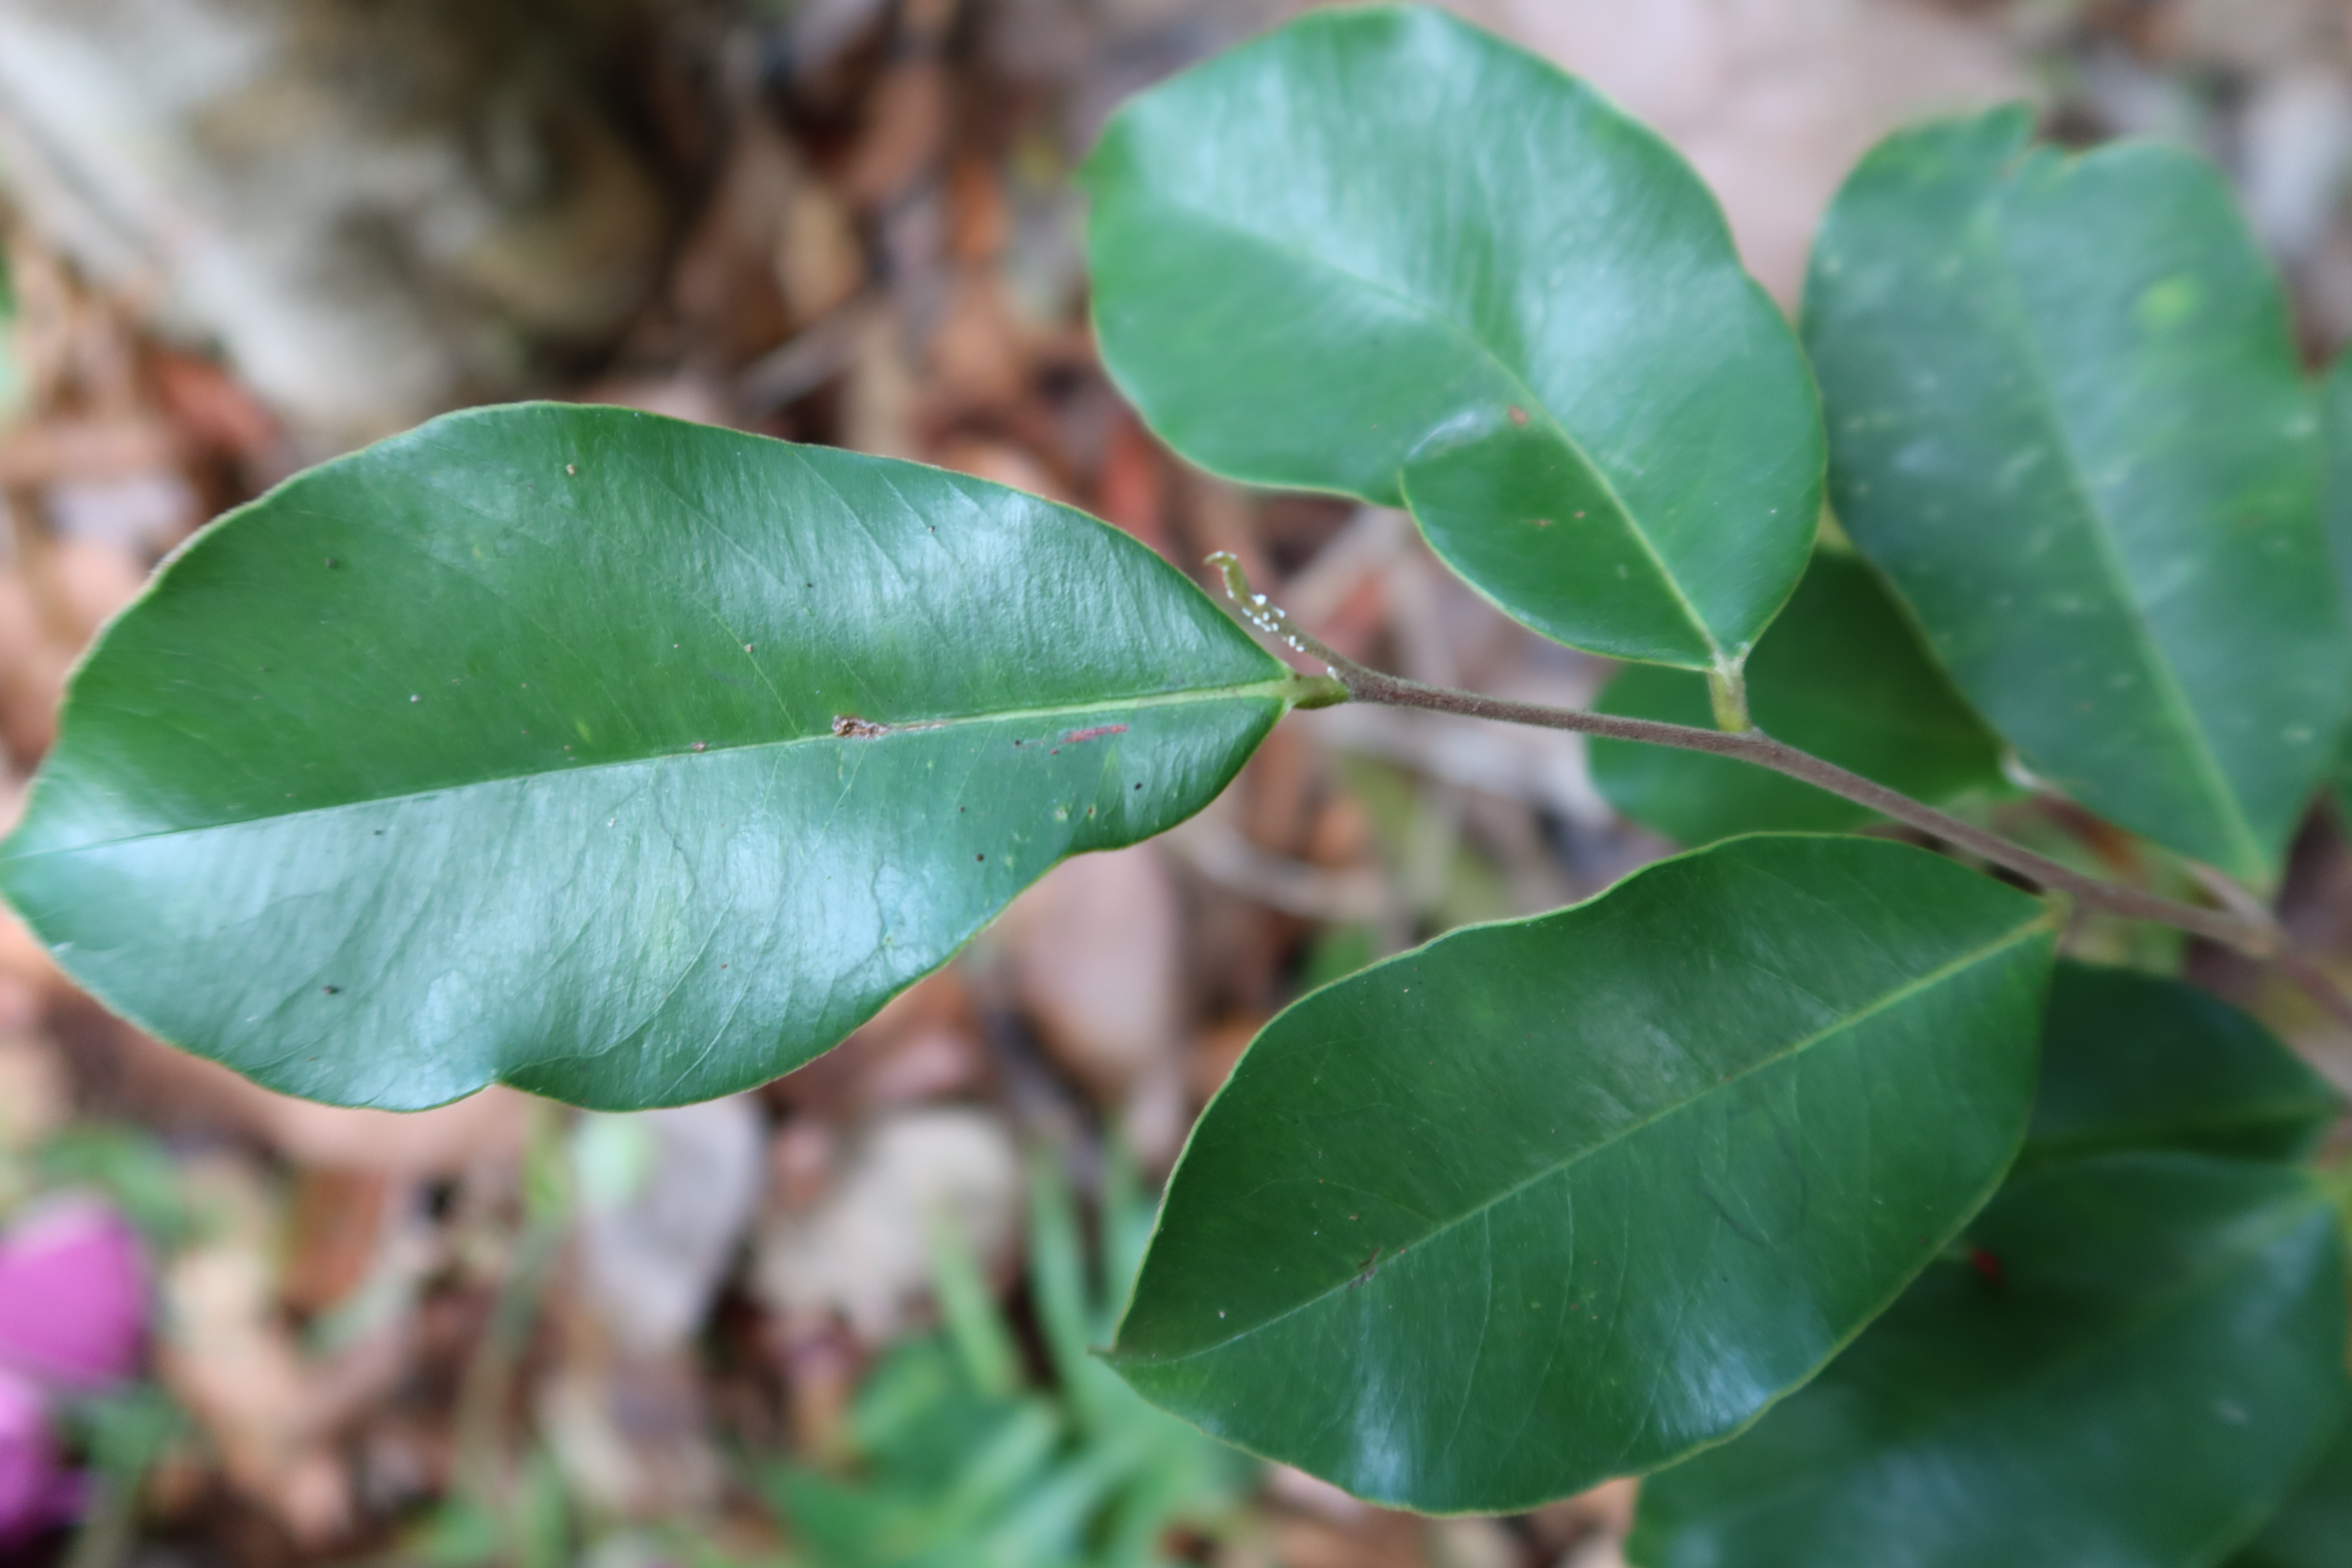
Label: Mealy bugs